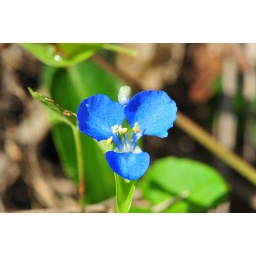
One of the flowers on the bluff above Greenmount beach on the Gold Coast.